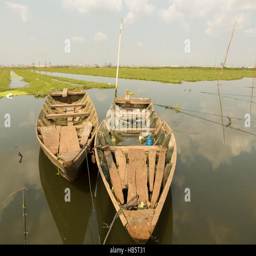
boats floating near rice fields in the background